History of Pernambuco

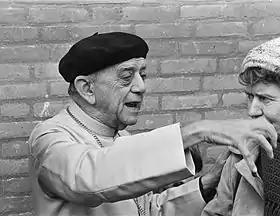
Hélder Câmara in 1984

Pernambuco was home to several prominent, rigid classes from colonial times into the 20th century. The elites of the state consisted of government officials appointed by an external ruler, the "senhores de engenho" (sugar mill owners), and colonels (local landowners, especially inland). The most influential elites were the sugar mill owners. In the middle class were the "lavradores da cana" (small sugar cane growers), merchants, and certain skilled workers. The largest classes consisted of slaves, freedmen, sharecroppers, and common laborers.